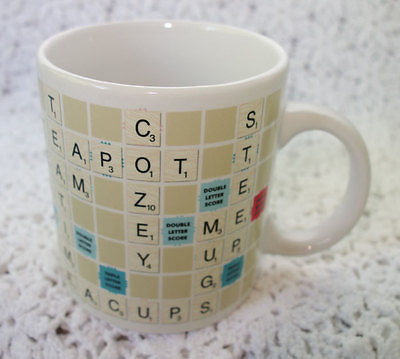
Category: mug